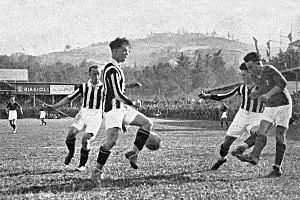
La saison 1925-1926 du Foot-Ball Club Juventus est la vingt-quatrième de l'histoire du club, créé vingt-neuf ans plus tôt en 1897.